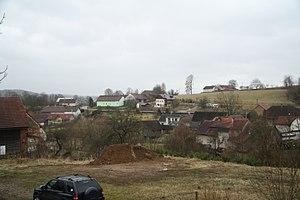
Všechlapy est une commune du district de Benešov, dans la région de Bohême-Centrale, en République tchèque. Sa population s'élevait à 107 habitants en 2020.